The Girl Who Takes an Eye for an Eye

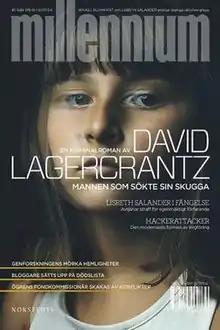
First edition cover

The Girl Who Takes an Eye for an Eye (original title in ) is the fifth novel in the "Millennium" series. It focuses on the characters Lisbeth Salander and Mikael Blomkvist. Written by David Lagercrantz, it is the second novel in the series not authored by the series' creator and author of the first three "Millennium" books, Stieg Larsson, who died of a heart attack in 2004. The novel was released worldwide on 7 September 2017.